Shanne Braspennincx

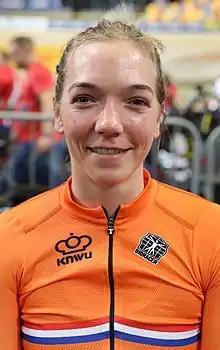
Braspennincx in 2019

Shanne Braspennincx (born 18 May 1991) is a Dutch track cyclist. She competed at the 2014 and 2015 UCI Track Cycling World Championships. She won the gold medal in the keirin race at the 2020 Summer Olympics.